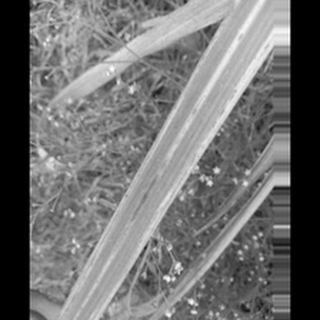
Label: sugarcane_red_rot